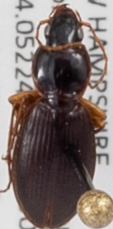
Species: Synuchus impunctatus
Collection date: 2021-07-28
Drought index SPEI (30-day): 1.184
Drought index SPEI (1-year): -1.034
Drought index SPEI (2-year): -0.62